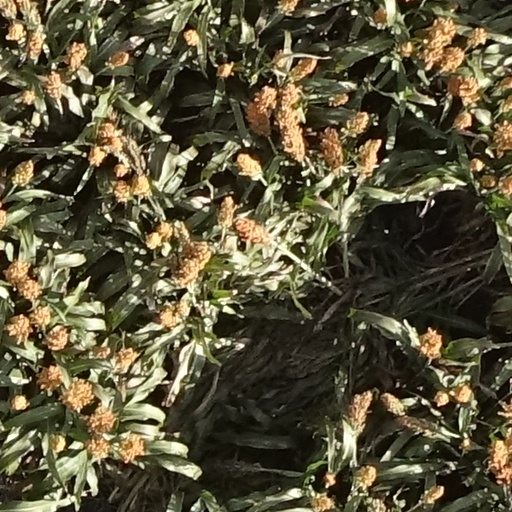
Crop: sorghum